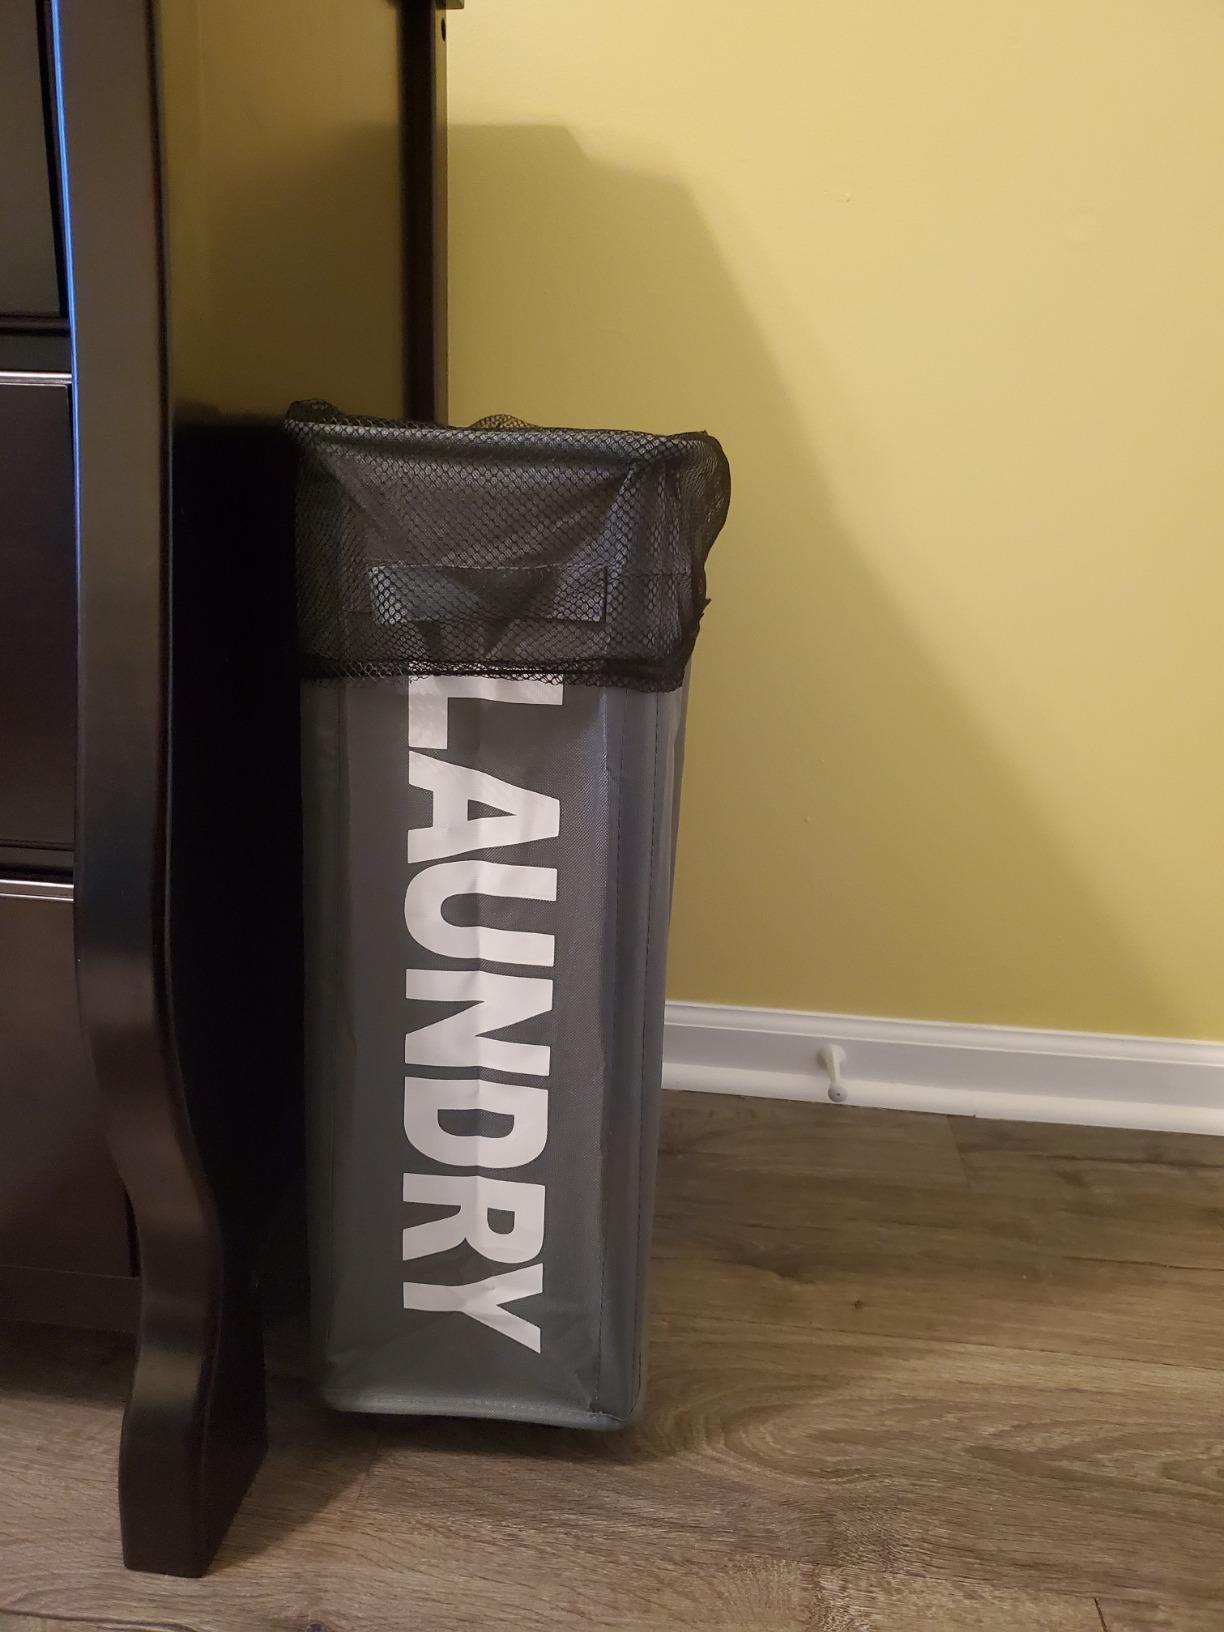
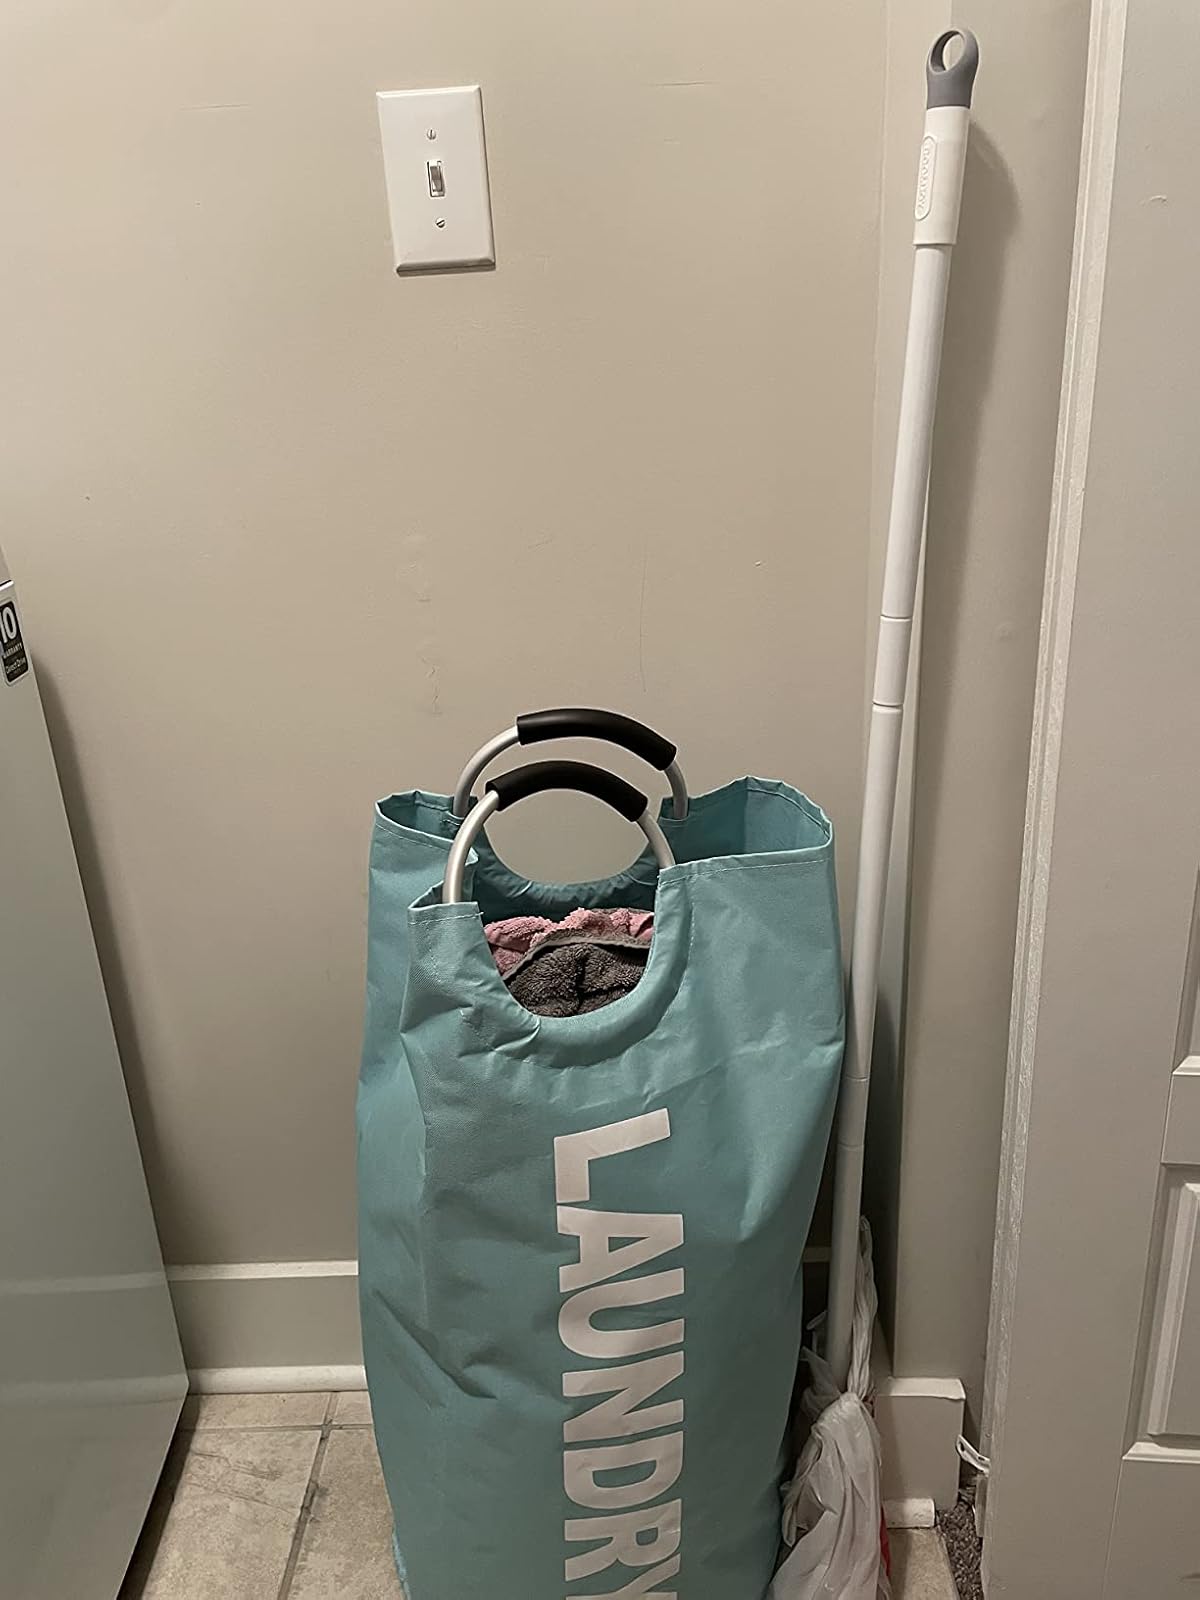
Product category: items_hamper
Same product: no